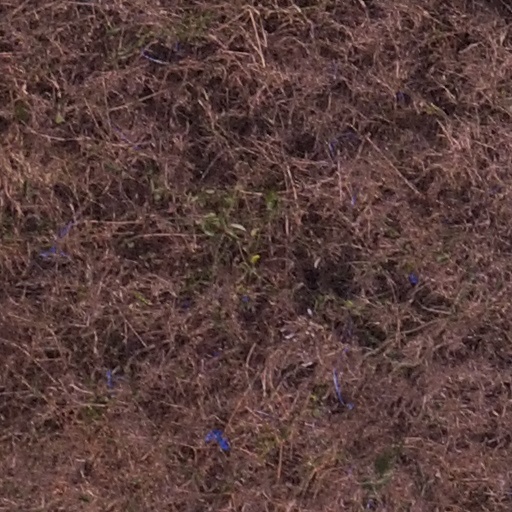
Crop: maize; corn